Pole Baronets of Shute House (1628)

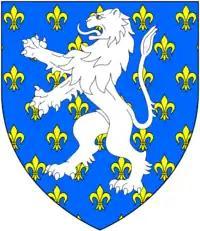
Arms of Pole of Shute: "Azure semée of fleur-de-lys or, a lion rampant argent"

The Pole, later de-la-Pole, later Reeve-de-la-Pole Baronetcy, of Shute House in the County of Devon, was created in the Baronetage of England on 12 September 1628 for John Pole (died 1658), Member of Parliament for Devon. It was created during the lifetime of his father, the historian of Devon, Sir William Pole (d.1635), Knight, MP, of Colcombe Castle and Shute in Devon. The second Baronet was Member of Parliament for Honiton. The third Baronet represented Lyme Regis, Bossiney, Devon, East Looe and Newport in the House of Commons. The fourth Baronet was Member of Parliament for Newport, Camelford, Devon, Bossiney and Honiton. The sixth Baronet represented West Looe in Parliament. In 1790 he assumed the surname of de-la-Pole, which his successor discontinued. The eighth Baronet assumed in 1838 the surname of Reeve-de-la-Pole but later discontinued it.